Law of Suspects

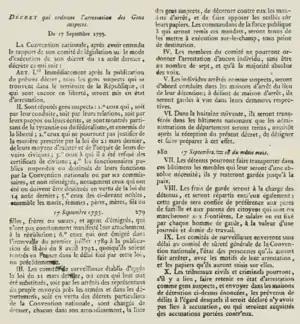
Text of the decree, issued by the French National Convention, ordering "the arrest of Suspect People", 17 September 1793.

"The National Convention, having heard the report of its legislative committee on the method of bringing into effect its decree of last 12 August, decrees the following:"